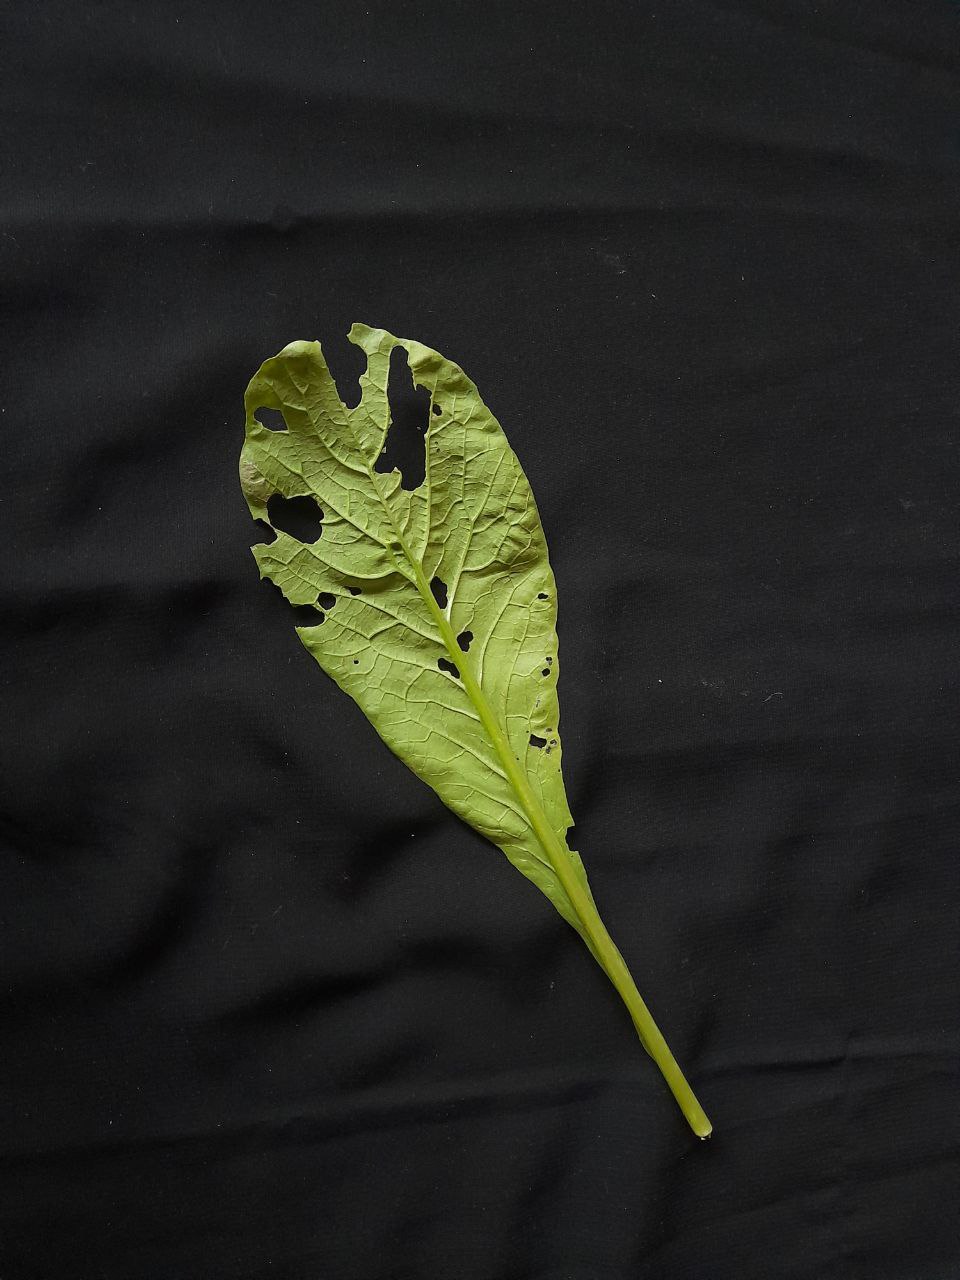
Label: flea beetle